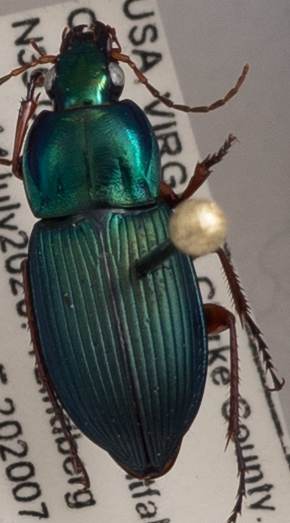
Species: Poecilus lucublandus
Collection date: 2020-07-14
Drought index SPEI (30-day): -1.01
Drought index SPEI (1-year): -0.524
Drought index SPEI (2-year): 1.69